Sisters Olive Trees of Noah

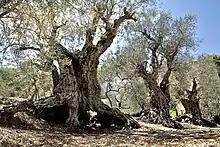
Three of the Sisters Olive Trees of Noah.

The Sisters Olive Trees of Noah are a grove of sixteen olive trees in the Lebanese town of Bcheale.